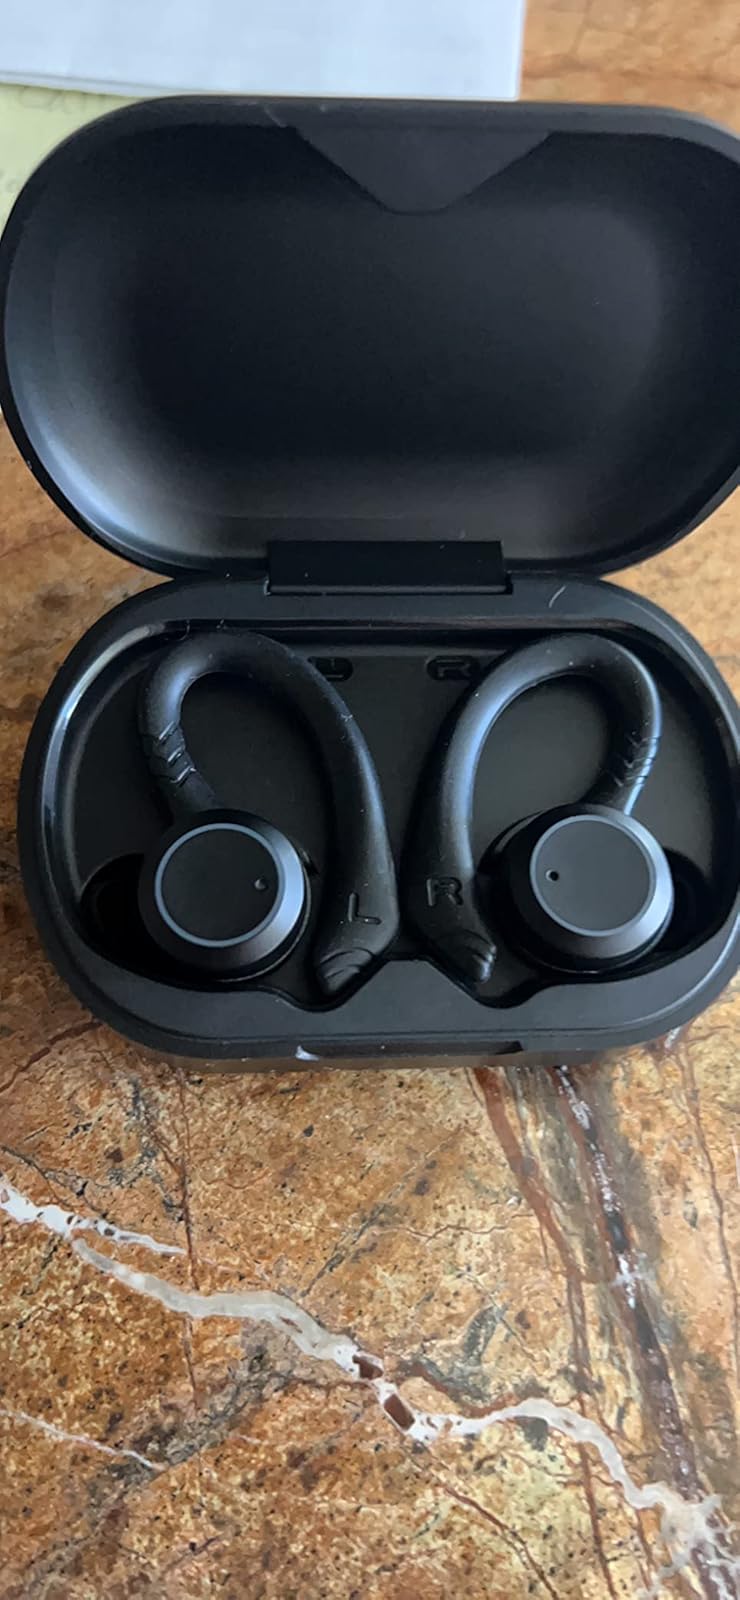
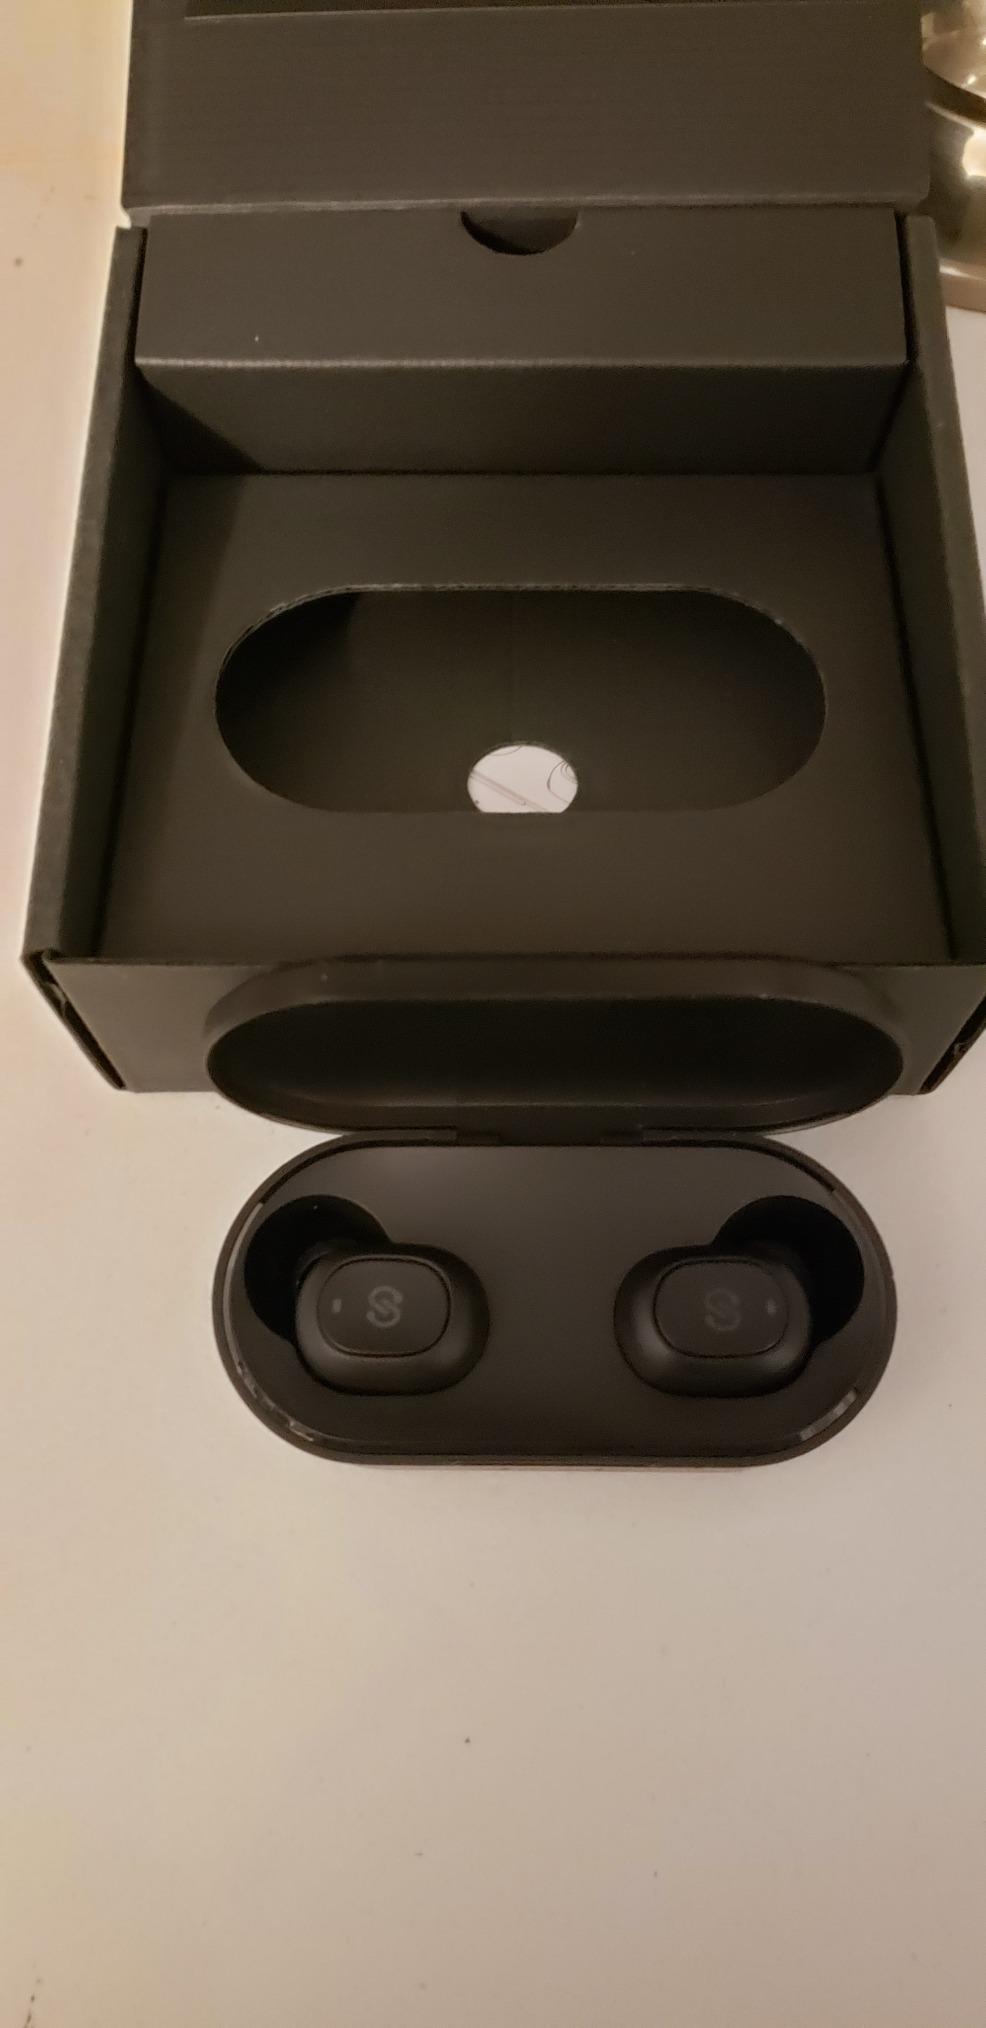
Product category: earbuds
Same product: no